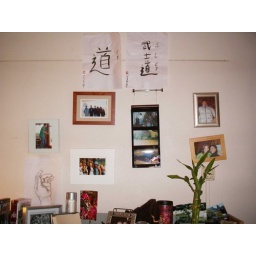
The wall right above my desk so I can look at my friends and family at all times of the day.